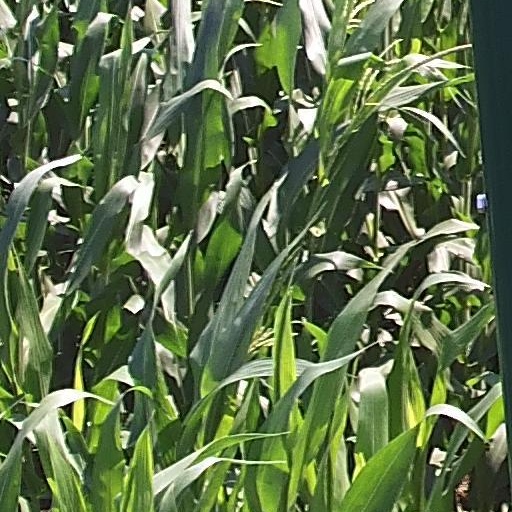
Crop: maize; corn